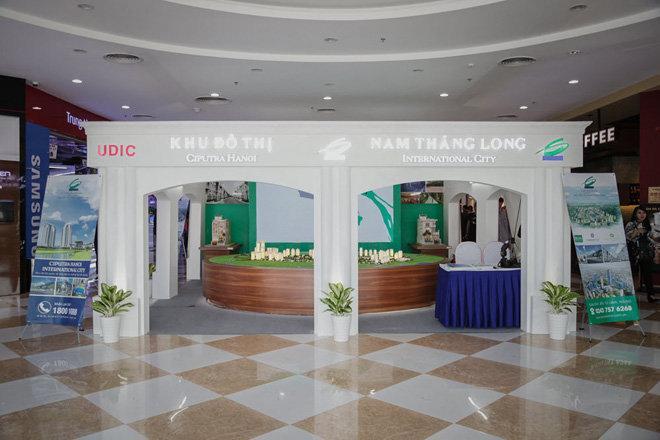
có một vài chậu cây được đặt ở phía trước sảnh